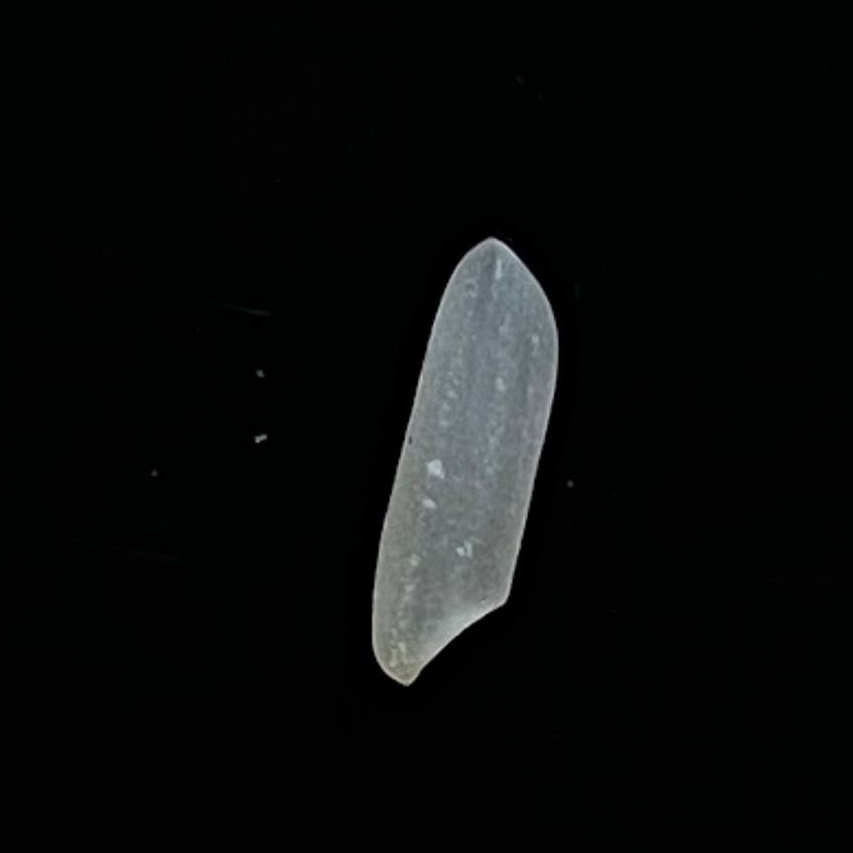
Rice variety: Shampakatari